Murazze di Vado train disaster

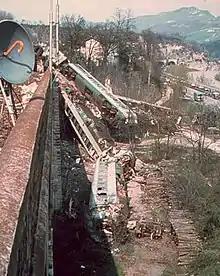
View of the derailed Freccia della Laguna

The Murazze di Vado train disaster was a railway accident which occurred on 15 April 1978, near Murazze di Vado, an area in the town of Vado, part of the Monzuno comune, Bologna. A passenger train was derailed close to a ravine, and seconds later a second train crashed into it.